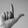
ASL letter: L